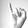
ASL letter: I